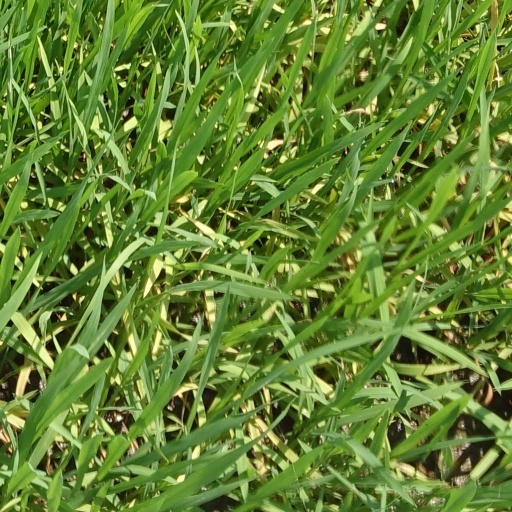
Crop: rice